Dunlawton Plantation and Sugar Mill

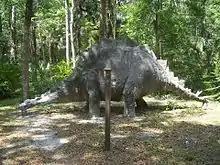
Anatomically inaccurate statue of a stegosaurus at Bongoland

In 1948, Dr. Perry Sperber, a dermatologist practicing in Daytona Beach, leased the Dunlawton plantation property from J. Saxton Lloyd, and opened one of the first theme-parks in Florida, Bongoland, named after Bongo, a trained baboon kept in captivity there. The new attraction was advertised to tourists traveling south on U.S. Highway 1, but it proved to be short-lived, operating only from 1948 to 1952.